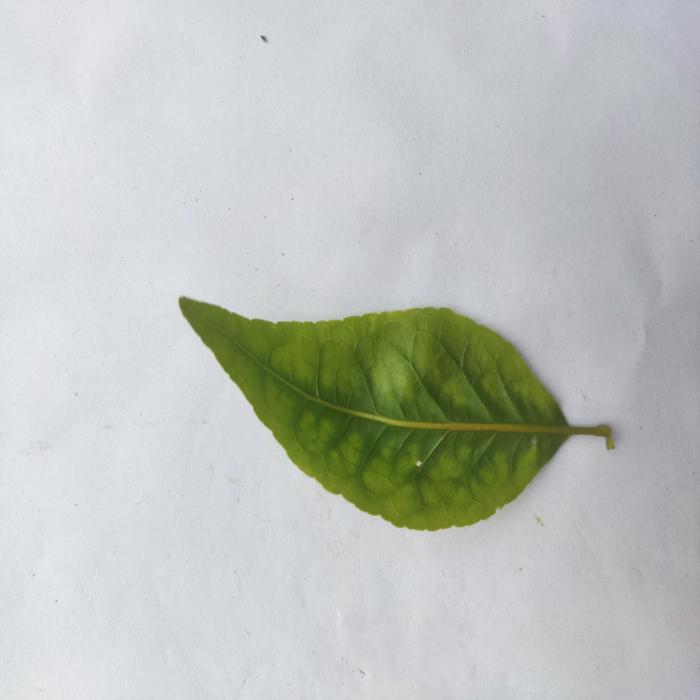
Crop: Aegle Marmelos
Leaf condition: Leaf_Spot